Bangor Abbey

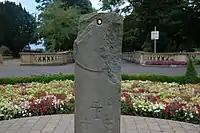
The ruined Bangor Sundial, now on display outside the town hall

Like many early Irish monasteries, Bangor was destroyed and rebuilt on a number of occasions. The Annals of Ulster record that Bangor was burned in 616 and again in 755. No doubt at this period the buildings were constructed of wood. Easily accessible from the sea, Bangor invited attack, and between 822 and 824 the Norsemen plundered it. The Annals of Ulster and the Four Masters both record that during this raid, “learned men and bishops” were smitten, while the shrine containing the relics of Comgall was taken. Another probable victim of the Vikings was “Tanaidhe MacUidhir, coarb of Bennchor, who was killed in 958. There is a consensus that the importance of Bangor declined around the latter part of the tenth century.